The Heartbreak Club

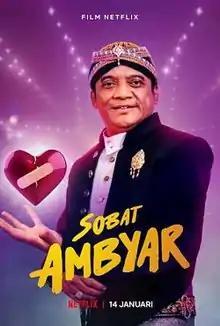

The Heartbreak Club is a 2021 Indonesian musical romantic comedy film directed by Charles Gozali, written by Bagus Bramanti and starring Bhisma Mulia, Denira Wiraguna, Dede Satria, and Emil Kusumo.